Lotus Europa

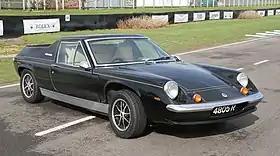
1972 Lotus Europa Special

The Lotus Europa name is used on two distinct mid-engine GT cars built by British automobile manufacturer Lotus Cars. The original Europa and its variants comprise the Lotus Types 46, 47, 54, 65 and 74, and were produced between 1966 and 1975.